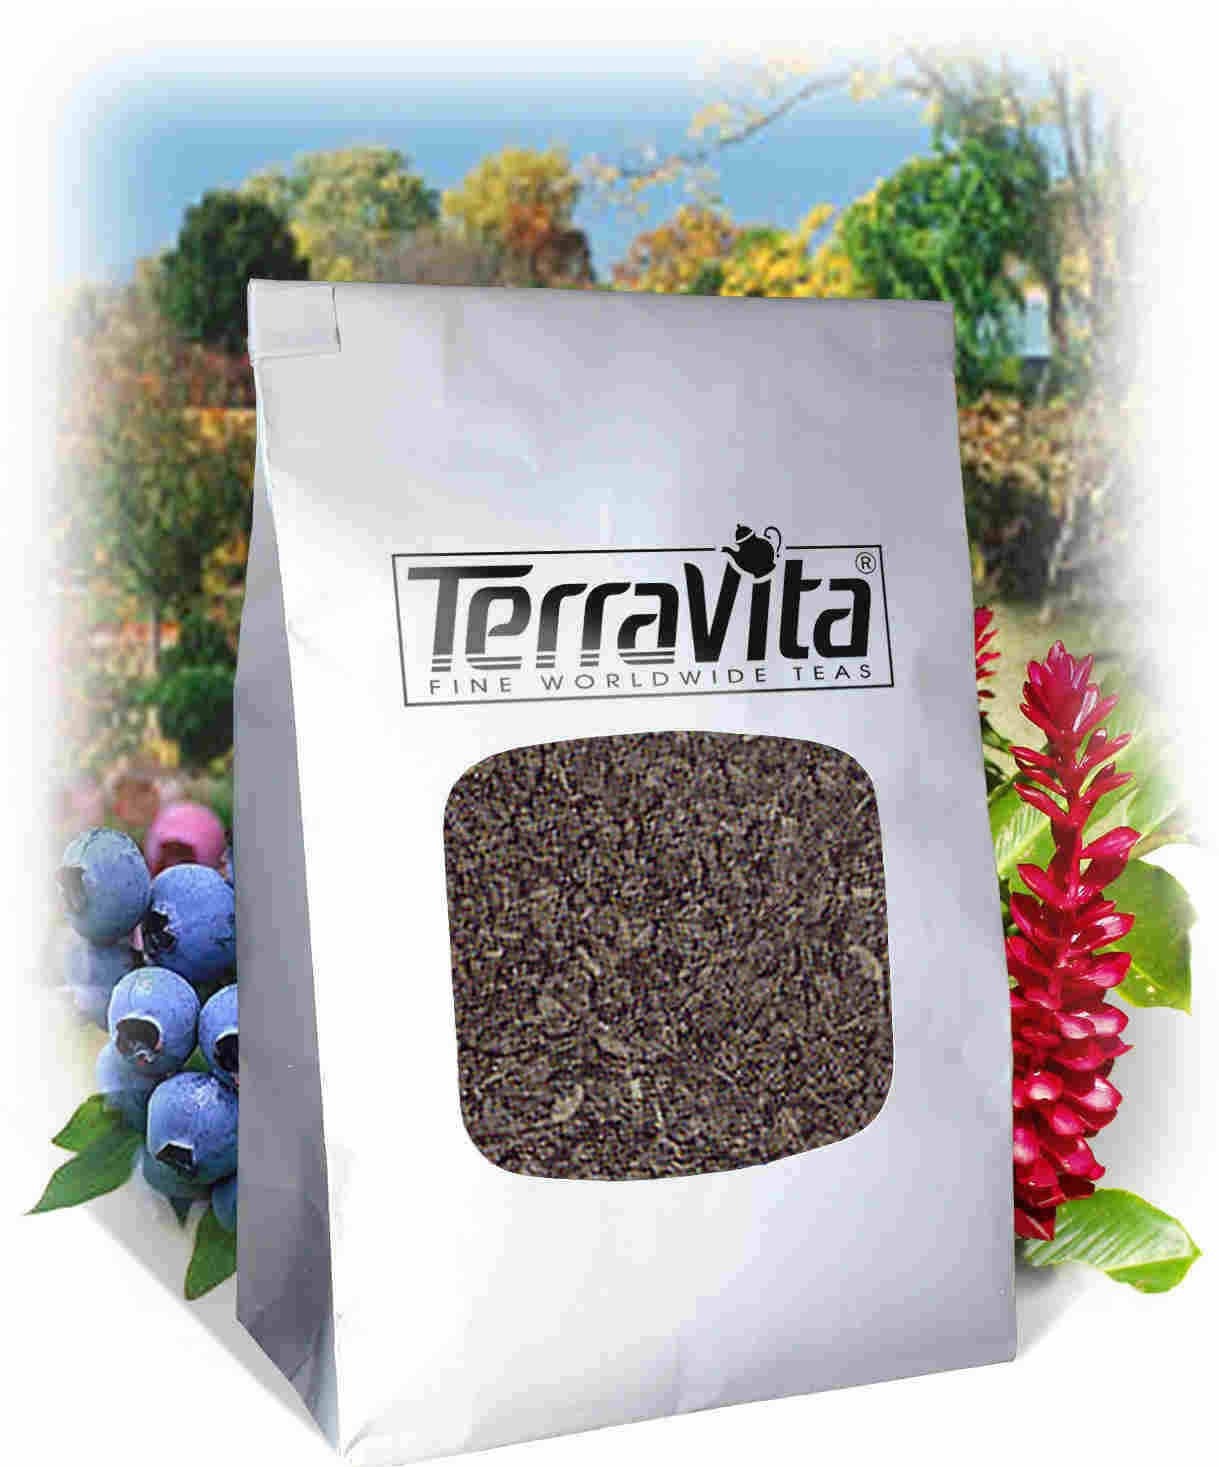
Item Name: Red Root (New Jersey Tea) Tea (Loose) (4 oz, ZIN: 514980)
Bullet Point 1: Red Root (New Jersey Tea) Tea (Loose) (4 oz, ZIN: 514980)
Bullet Point 2: No fillers.
Bullet Point 3: Manufacturer: TerraVita
Bullet Point 4: Size: 4 oz
Bullet Point 5: Loose Leaf Herbal Tea - Packed in a convenient upright pouch!
Product Description: Red Root (New Jersey Tea) Tea (Loose) (4 oz, ZIN: 514980)<BR><BR>Packaged in the United States in a GMP certified facility (Good Manufacturing Practice).<BR><BR>No fillers.<BR><BR>Manufacturer: TerraVita<BR><BR>Size: 4 oz<BR><BR>Loose Leaf Herbal Tea - Packed in a convenient upright pouch!<BR><BR>Ingredients: Red Root
Value: 4.0
Unit: Ounce

Price: 22.61